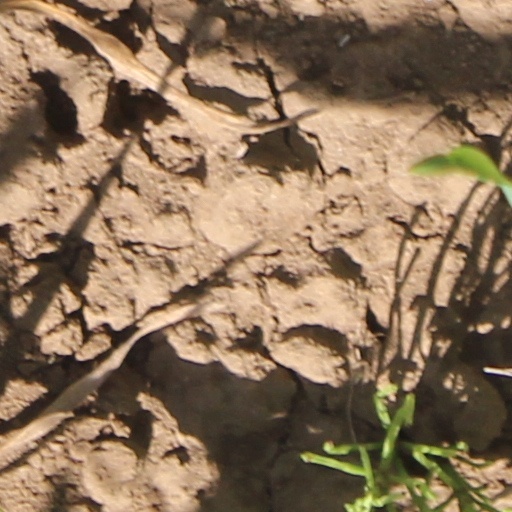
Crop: wheat